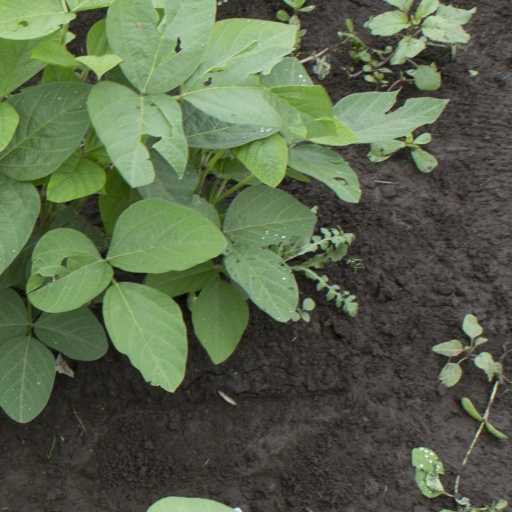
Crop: soybean